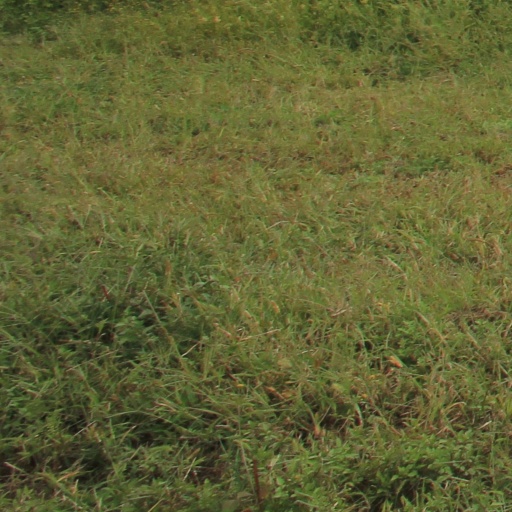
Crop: grape